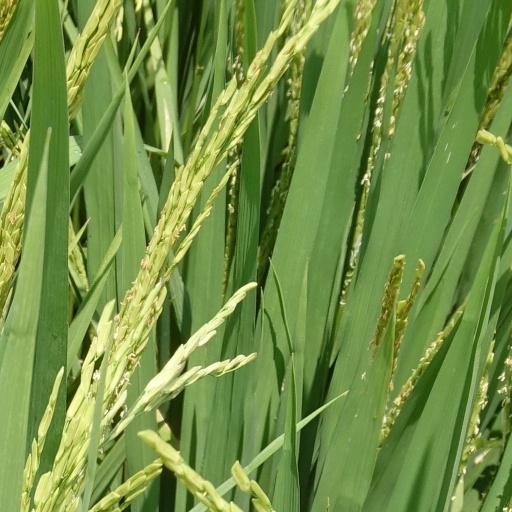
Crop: rice